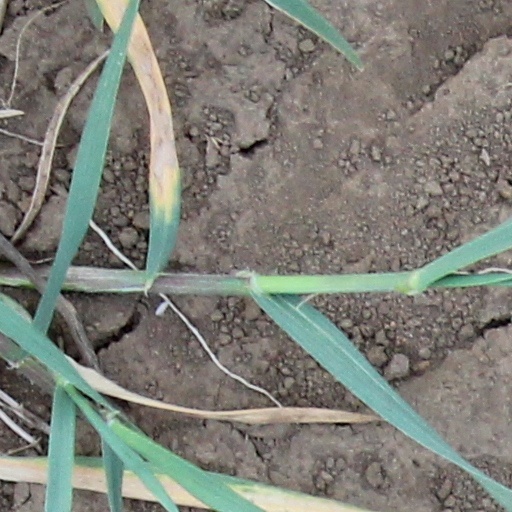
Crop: wheat